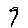
Label: 9